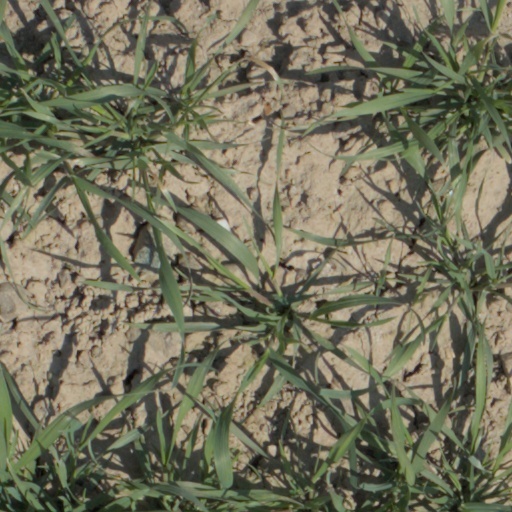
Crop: wheat